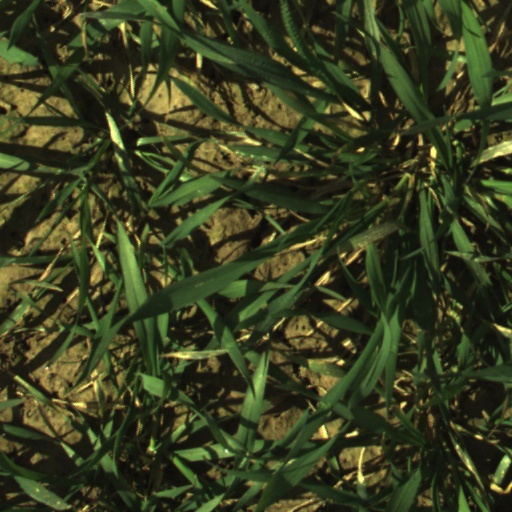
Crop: wheat